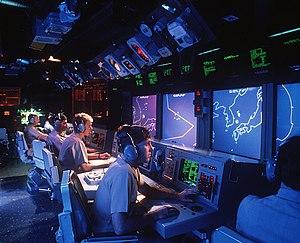
La Liaison 16 est un standard de liaison de données tactiques de l'OTAN pour l'échange d'informations tactiques entre des unités militaires.
Le Naval Tactical Data System est un système informatique de traitement de données développé par l'US Navy dans les années 1950. Cette technologie a été utilisée pour la première fois sur des navires de guerre américains en 1961.
La Liaison 11 est un standard de liaison de données tactiques autorisant des échanges automatiques de données entre des unités de surface, aériennes ou sous-marines.
Aegis est le nom d'un système d'armes naval américain, mettant en œuvre des radars et différents armements tel que des missiles anti-navire et missiles anti-aérien. Initialement construit par RCA, il est aujourd'hui produit par Lockheed Martin. Son nom est tiré de l'arme du dieu grec Zeus, Égide.